149th Fighter Squadron

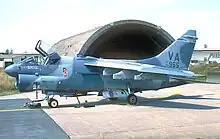
Virginia ANG 149th TFS A-7D Corsair II 70-955

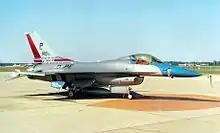
149th Fighter Squadron F-16C 86–0244 in World War II 328th Fighter Squadron markings during 50th anniversary of unit, 1997

The unit soared into a new era of aviation technology in 1991, when it became the first Air National Guard unit to receive the Air Force's upgraded F-16 Fighting Falcon, the F-16C/D block 30. The 149th designation shortened somewhat during 1992 from 149th Tactical Fighter Squadron to 149th Fighter Squadron. This change reflected the adoption of the Objective Wing concept. The unit was initially assigned 24 single-seat F-16C models and two F-16D models. By early 1994, defense cutbacks had reduced the unit's assigned inventory to 18 F-16s, and eventually to only 15 fighter jets.